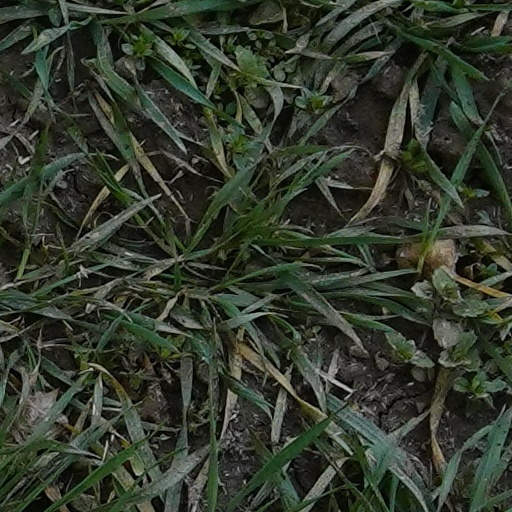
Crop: wheat